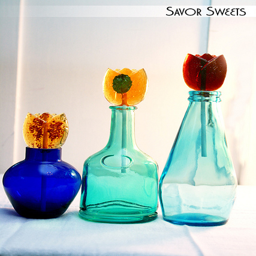
Three different size vases sitting side by side.
Three colorful vases with a flower in each sit on a flat surface.
The three small cases can hold a small flower each.
Three vases with flowers on top of each vase.
A group of three vases sitting on top of a table.